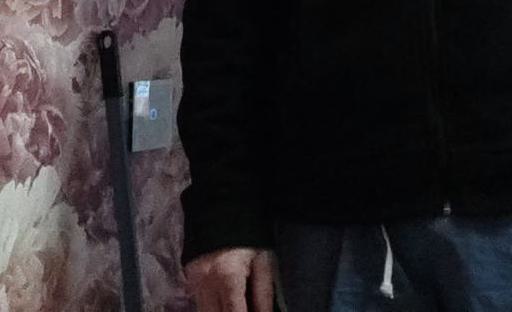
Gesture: no_gesture